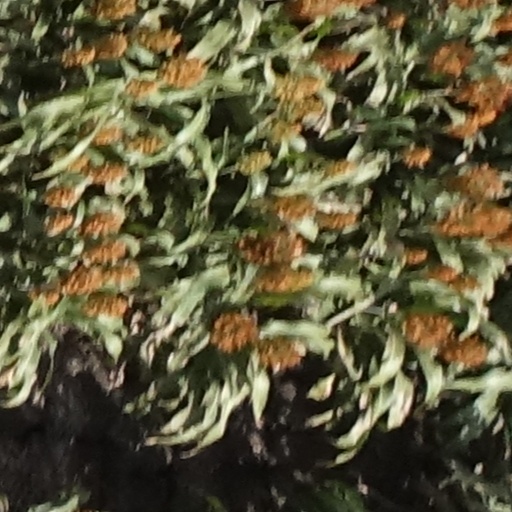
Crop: sorghum